Hongō Station (Nagano)

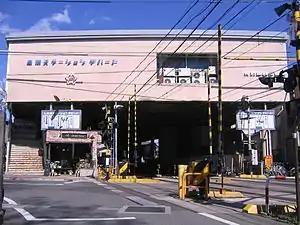
Hongō Station in April 2007

is a railway station in the northeastern part of city of Nagano, Japan, in area called . The station is operated by the private railway operating company .